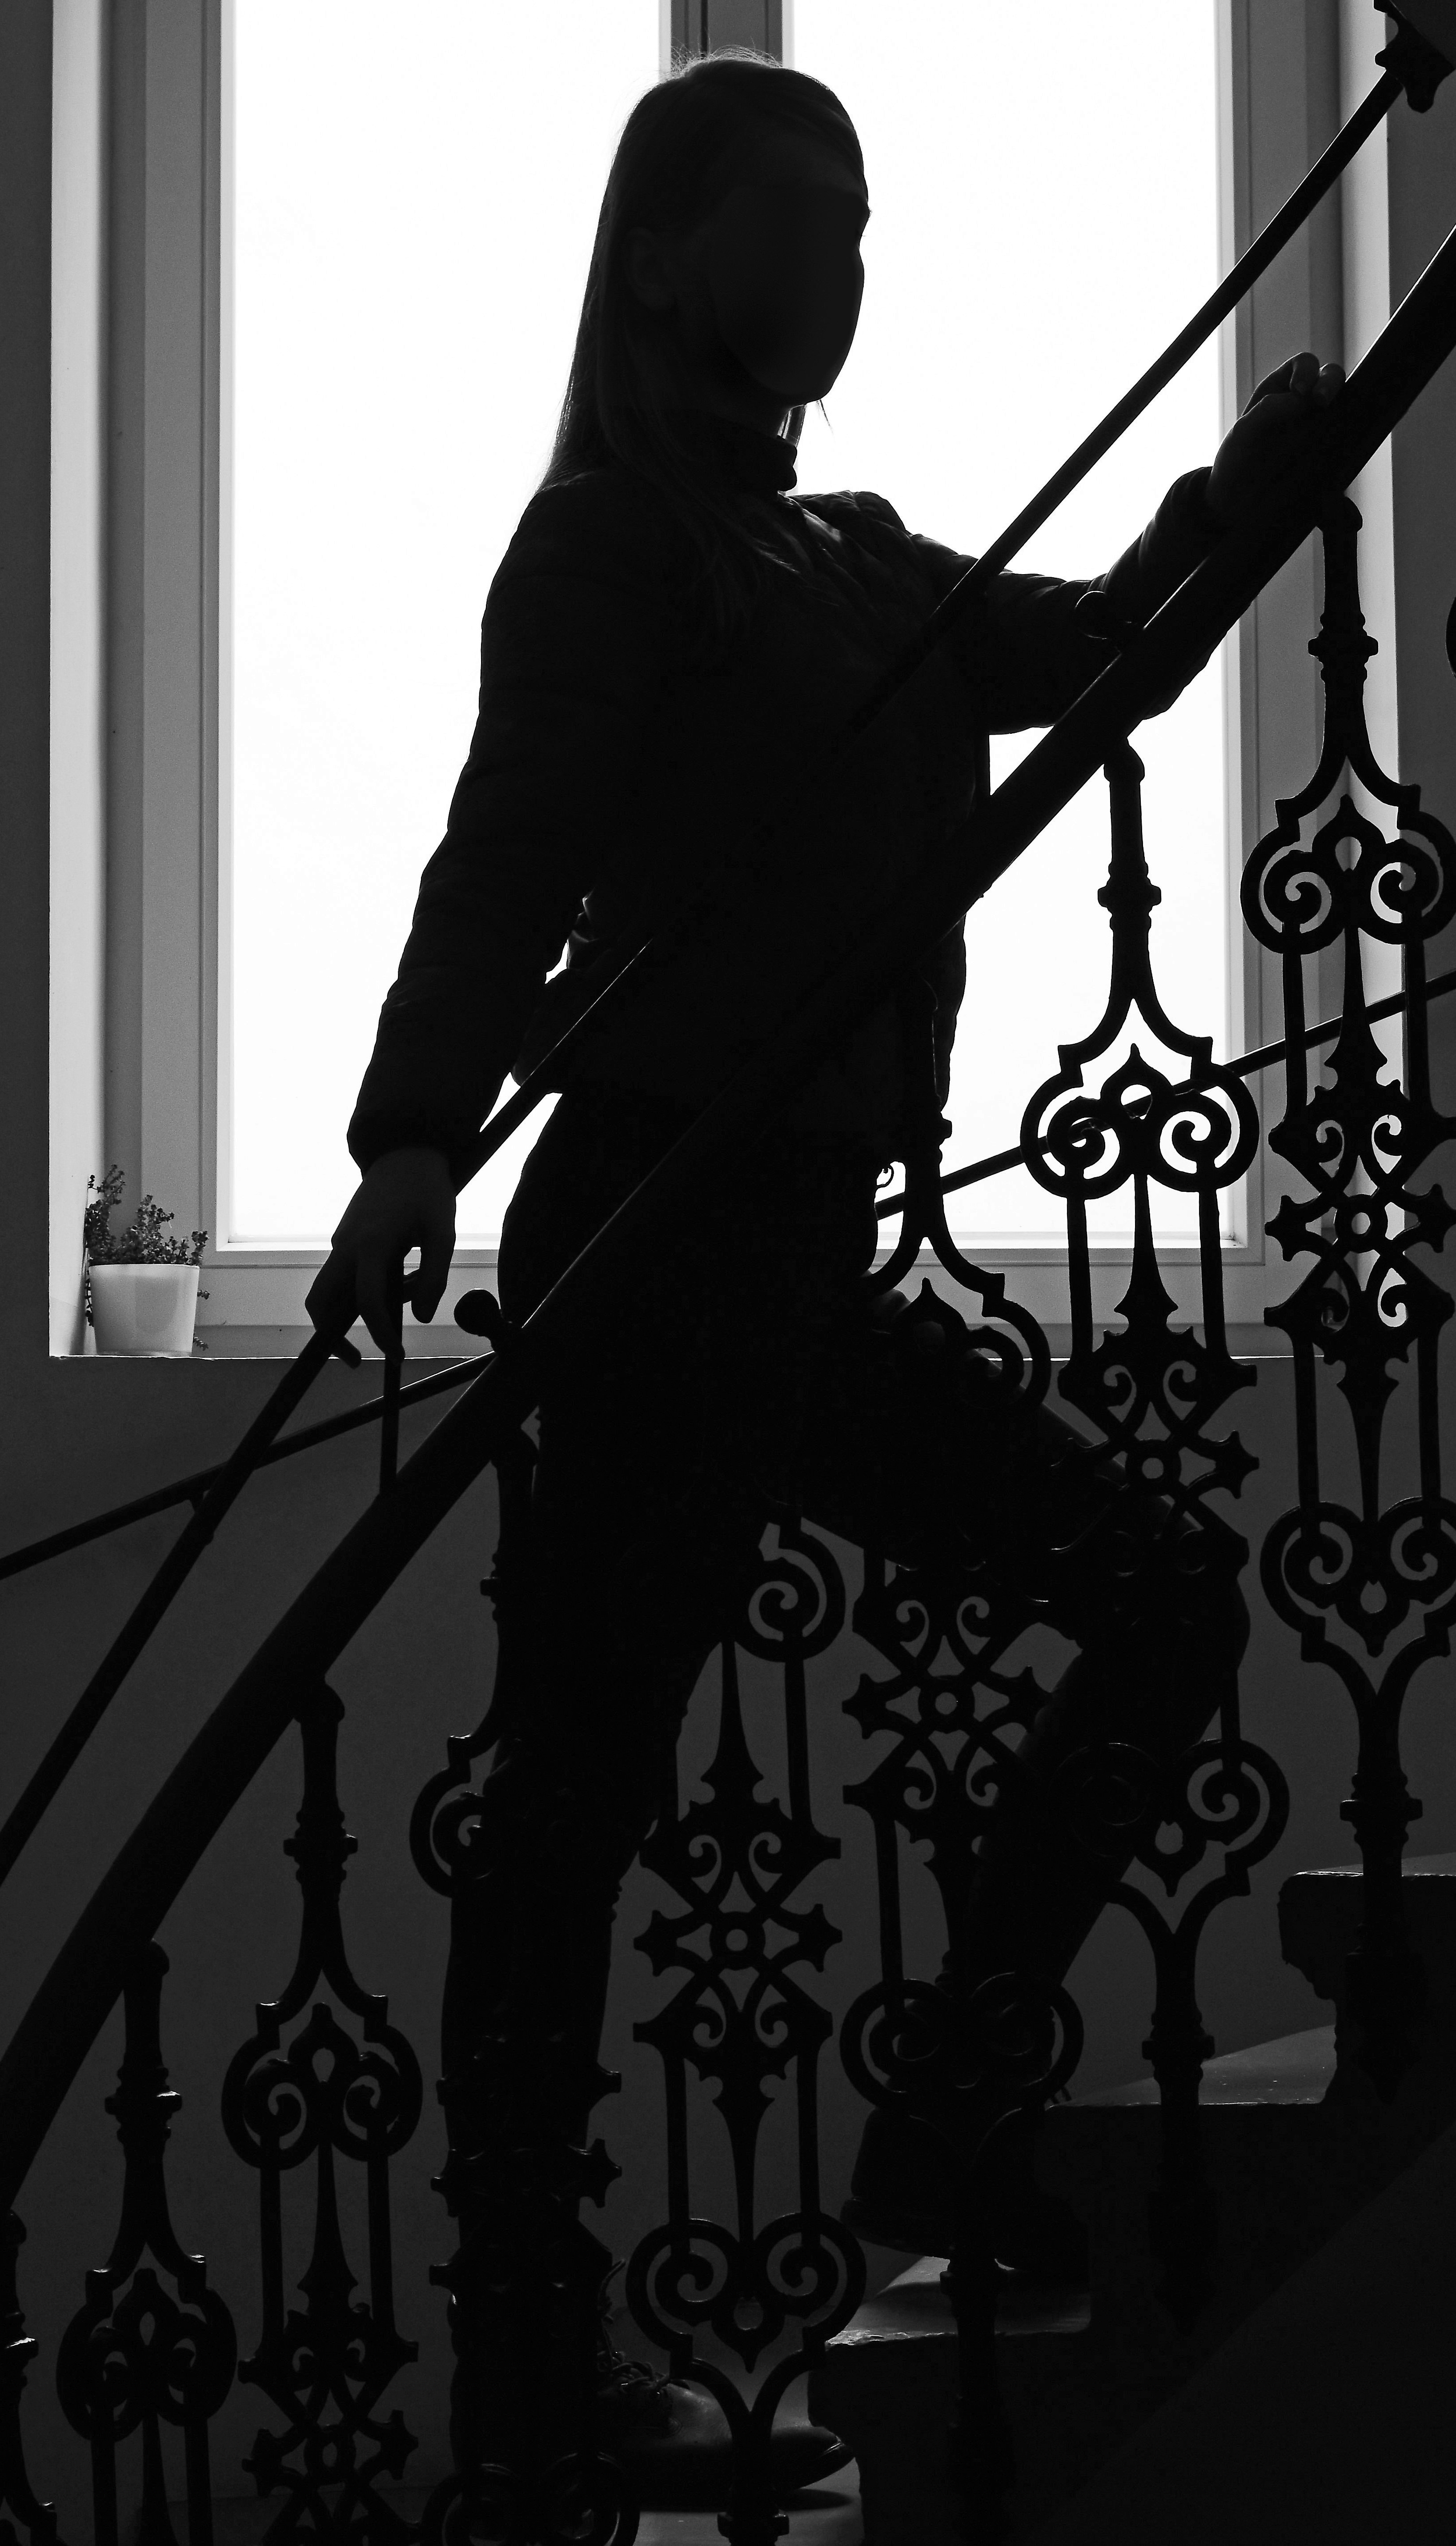
water, ocean, silhouette, person, black and white, girl, woman, staircase, profile, dark, female, standing, railing, young, shadow, human, black, monochrome, lighting, back light, immediately, treppengel nder, stiegenhaus, monochrome photography, film noir, human positions